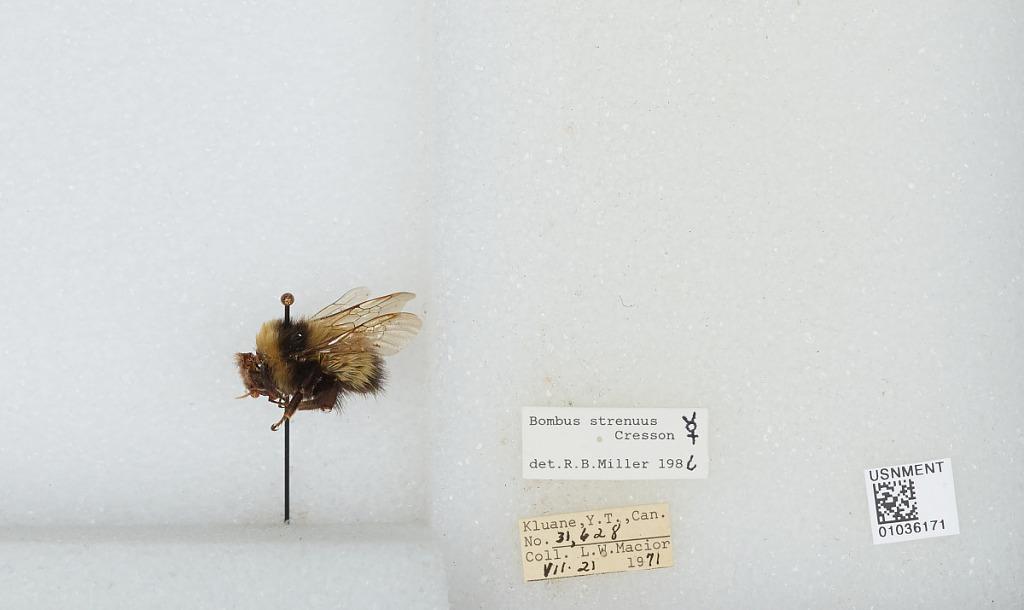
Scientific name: Bombus (Alpinobombus) neoboreus Sladen
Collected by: L. Macior
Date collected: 1971-7-21
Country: Canada
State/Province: Yukon Territory
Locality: Kluane
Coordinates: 60.75, -139.5
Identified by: Miller, R. B.